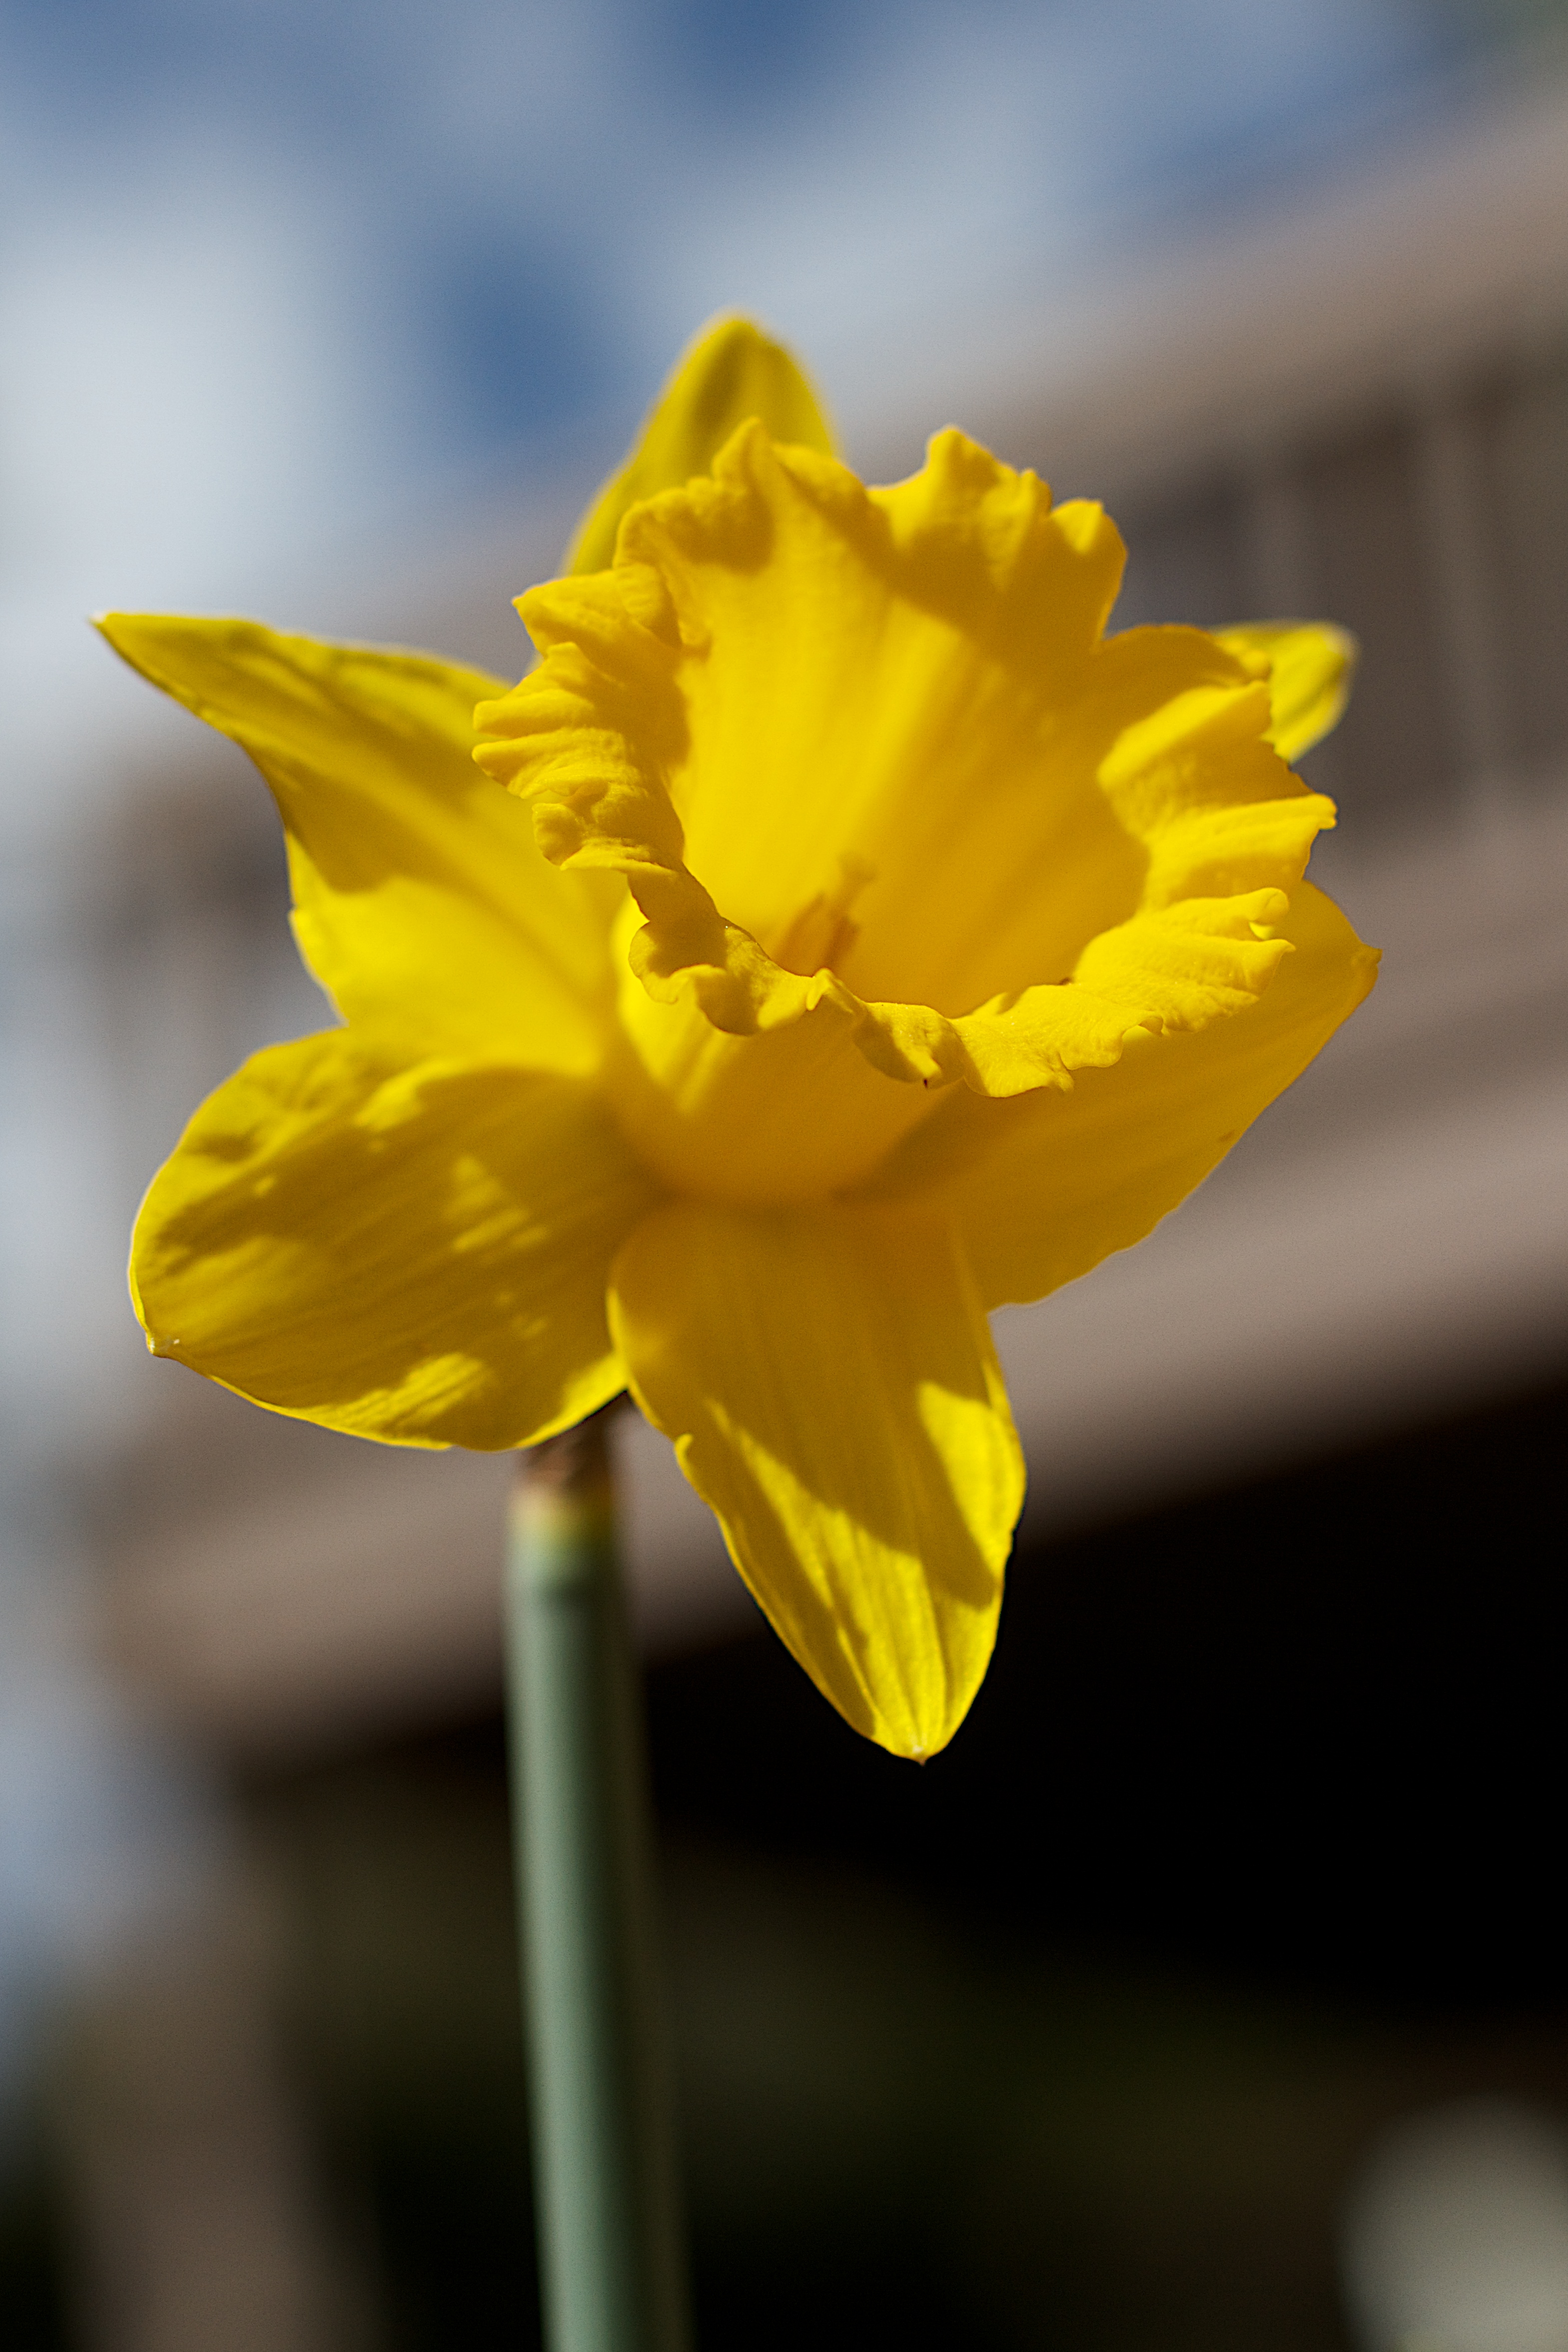
plant, photography, flower, petal, yellow, daffodil, flora, close up, narcissus, macro photography, flowering plant, plant stem, land plant